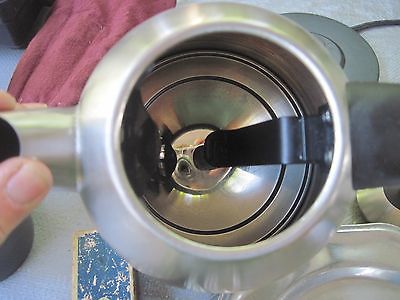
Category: kettle